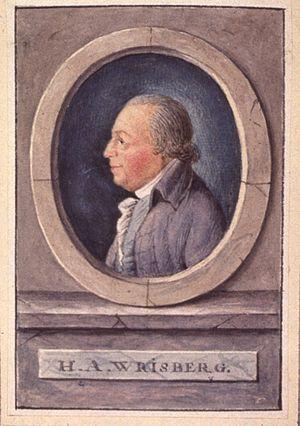
Heinrich August Wrisberg fut un médecin allemand, né le 20 juin 1739 à Saint-Andreasberg et mort le 29 mars 1808 à Göttingen.